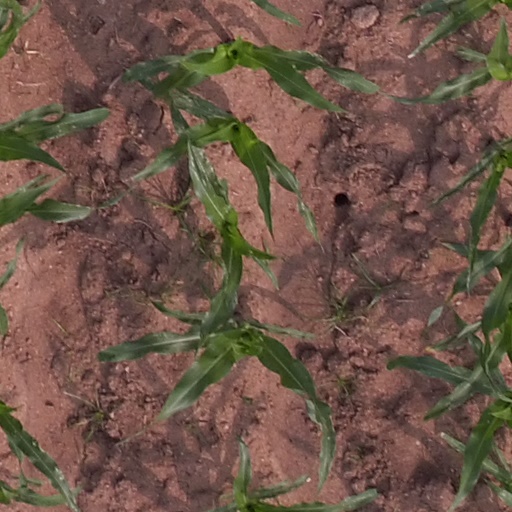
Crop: maize; corn